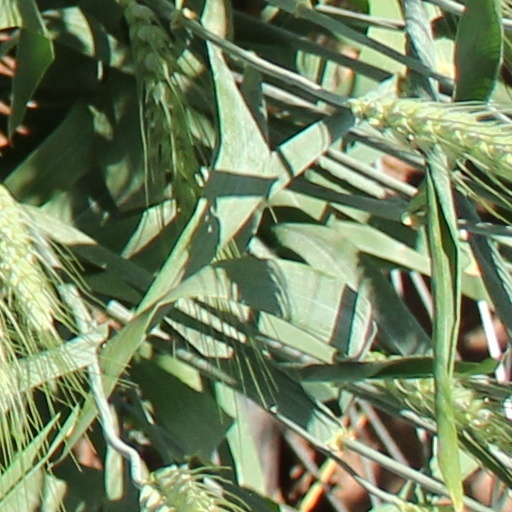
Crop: wheat